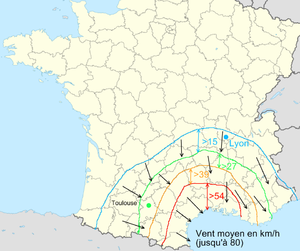
Mistral fort le 13 novembre 2008 à midi (vent moyen au sud de la France).
Le climat du département de Vaucluse est de type méditerranéen, avec cependant une note continentale marquée liée à l'emplacement géographique particulier à l'intérieur de la Provence et au relief : Monts de Vaucluse, massif des Baronnies, Mont Ventoux, Luberon.
En France, on désigne par vallée du Rhône la région située de part et d'autre du Rhône, en aval de Lyon, dans le sud-est de la France. C'est une région agricole française selon le classement de l'Insee. Elle se subdivise en plaine irriguée de la Crau, plaine maraîchère du Comtat Venaissin, coteaux viticoles produisant des vins AOC de renommée mondiale sur les rives droite et gauche du fleuve, polyculture de la Drôme provençale, grandes cultures de la plaine valentinoise, vergers de l’Isère, prairies des vallées de la Galaure et de l’Herbasse.
Le mistral est un vent catabatique et un vent de couloir, de secteur nord-ouest à nord, très froid en hiver et souvent violent, qui concerne le nord du bassin de la Méditerranée occidentale. Il peut souffler à plus de 100 km/h en plaine, notamment dans la basse vallée du Rhône.